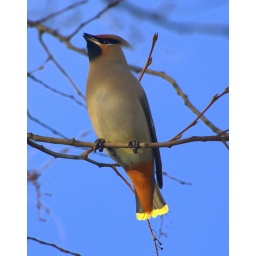
A huge flock of these birds were in my trees today.